Tandav (film)

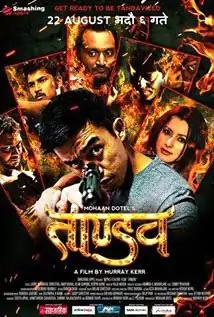

Tandav is the second feature film produced by Mohaan Dotel and also the second by director Murray Kerr. The film marks the debut of the rap singer Aashish Rana (Laure) in the Nepali film industry and features Namrata Shrestha, Anup Baral, Alan Gurung, and Beepin Karki. The film was released on August 22, 2014.